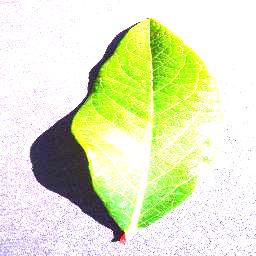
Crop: blueberry
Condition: healthy